Sacred Heart Schools, Atherton

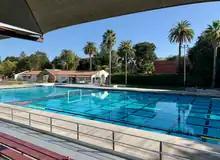
Dunlevie Aquatic Center

The campus has seven tennis courts, three gymnasiums, two baseball fields, a football and track stadium, a soccer field, a lacrosse field, and an Olympic-size swimming pool.